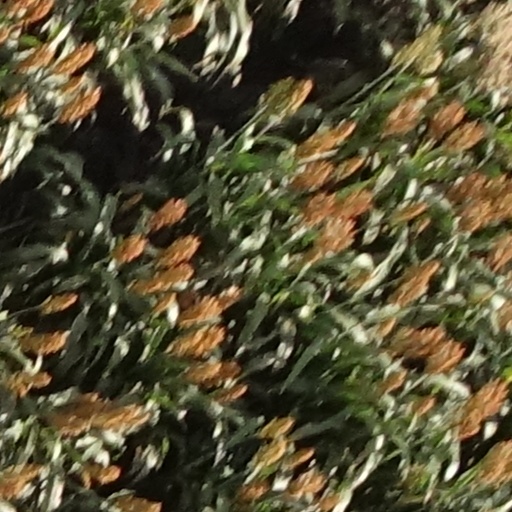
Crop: sorghum